Nyhavn 21

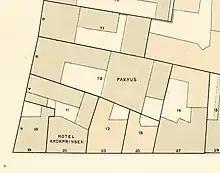
Hotel Kronprinsen seen in a detail from one of Berggreen's block plans of St. Ann's East Quarter, 17751999

The Skagen painters Anna and Michael Ancher resided in the building when they visited Copenhagen. The address is thus frequently seen in Charlottenborg Exhibition catalogues from the time.